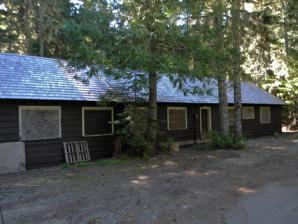
Building: White River Mess Hall and Dormitory
Country: United States of America
Year built: 1933
United States historic place White River Mess Hall and Dormitory U.S. National Register of Historic Places Location Mt. Rainier National Park, White River Entrance, Washington Coordinates 46°54′8″N 121°33′16″W / 46.90222°N 121.55444°W / 46.90222; -121.55444 Area 2,185 square feet (203.0 m 2 ) Built 1933 Architectural style Rustic style MPS Mt. Rainier National Park MPS NRHP reference No. 91000328 Added to NRHP March 13, 1991 The White River Mess Hall and Dormitory is the only remaining Civilian Conservation Corps camp structure remaining in Mount Rainier National Park . The wood-framed building was built in 1933, and comprising 2,185 square feet (203.0 m 2 ), originally containing a kitchen dining room, living room, two bathrooms, a bedroom and a bunkroom, as well as a service porch. The building no longer serves as a residence and is used for storage. It is located at the White River entrance to the park, part of a complex of service buildings. The mess hall was listed on the National Register of Historic Places on March 13, 1991. It is included in the White River Entrance Historic District . It is part of the Mount Rainier National Historic Landmark District , which encompasses the entire park and which recognizes the park's inventory of Park Service-designed rustic architecture. References